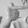
ASL letter: T